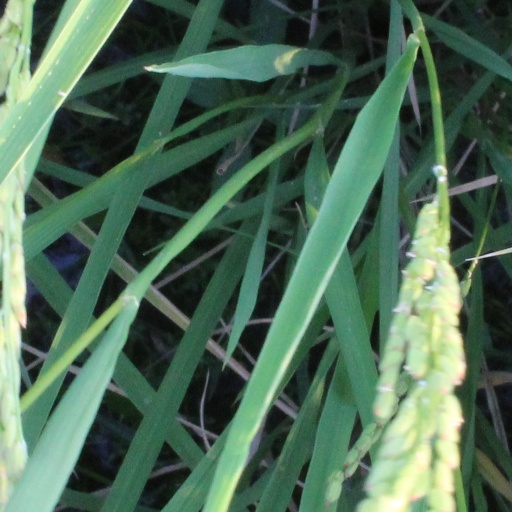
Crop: rice